Centenari

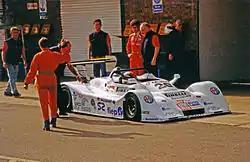
Arturo Merzario, driving the Centenari M1-Alfa Romeo at Donington Park, 5 July 1997

In 1997, Centenari entered the new International Sports Racing Series (ISRS), using their own Centenari M1 chassis. This featured an Alfa Romeo-sourced 3-litre V6 engine, and was classified as a SR2 car. The team made its debut in the season opener at Donington Park, with Merzario and Giovanni Li Calzi hired as drivers, and won their class at the first attempt; as the only other SR2 class entry, a Didier Bonnet Racing-entered Debora LMP297-BMW, retired from the event. Although they retired from the following round at Zolder, having entered under the "Symbol Team" banner, they took an overall win at Brno (competing in the CN class as no other SR1 or SR2 entries were present) for the only time in the team's history. The entry for the final race at Jarama was made under the Centenari name once more, and the team took the SR2 class victory, and finished second overall.